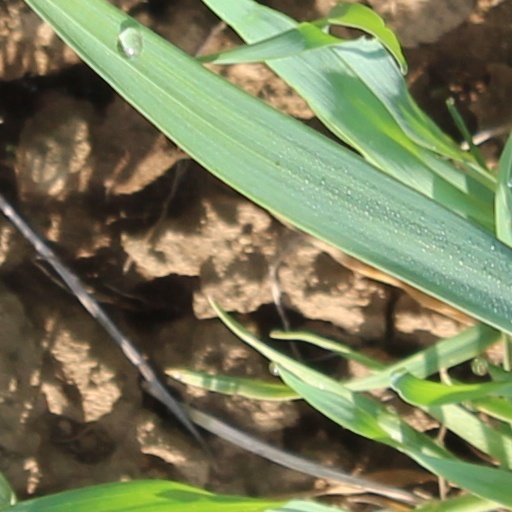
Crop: wheat